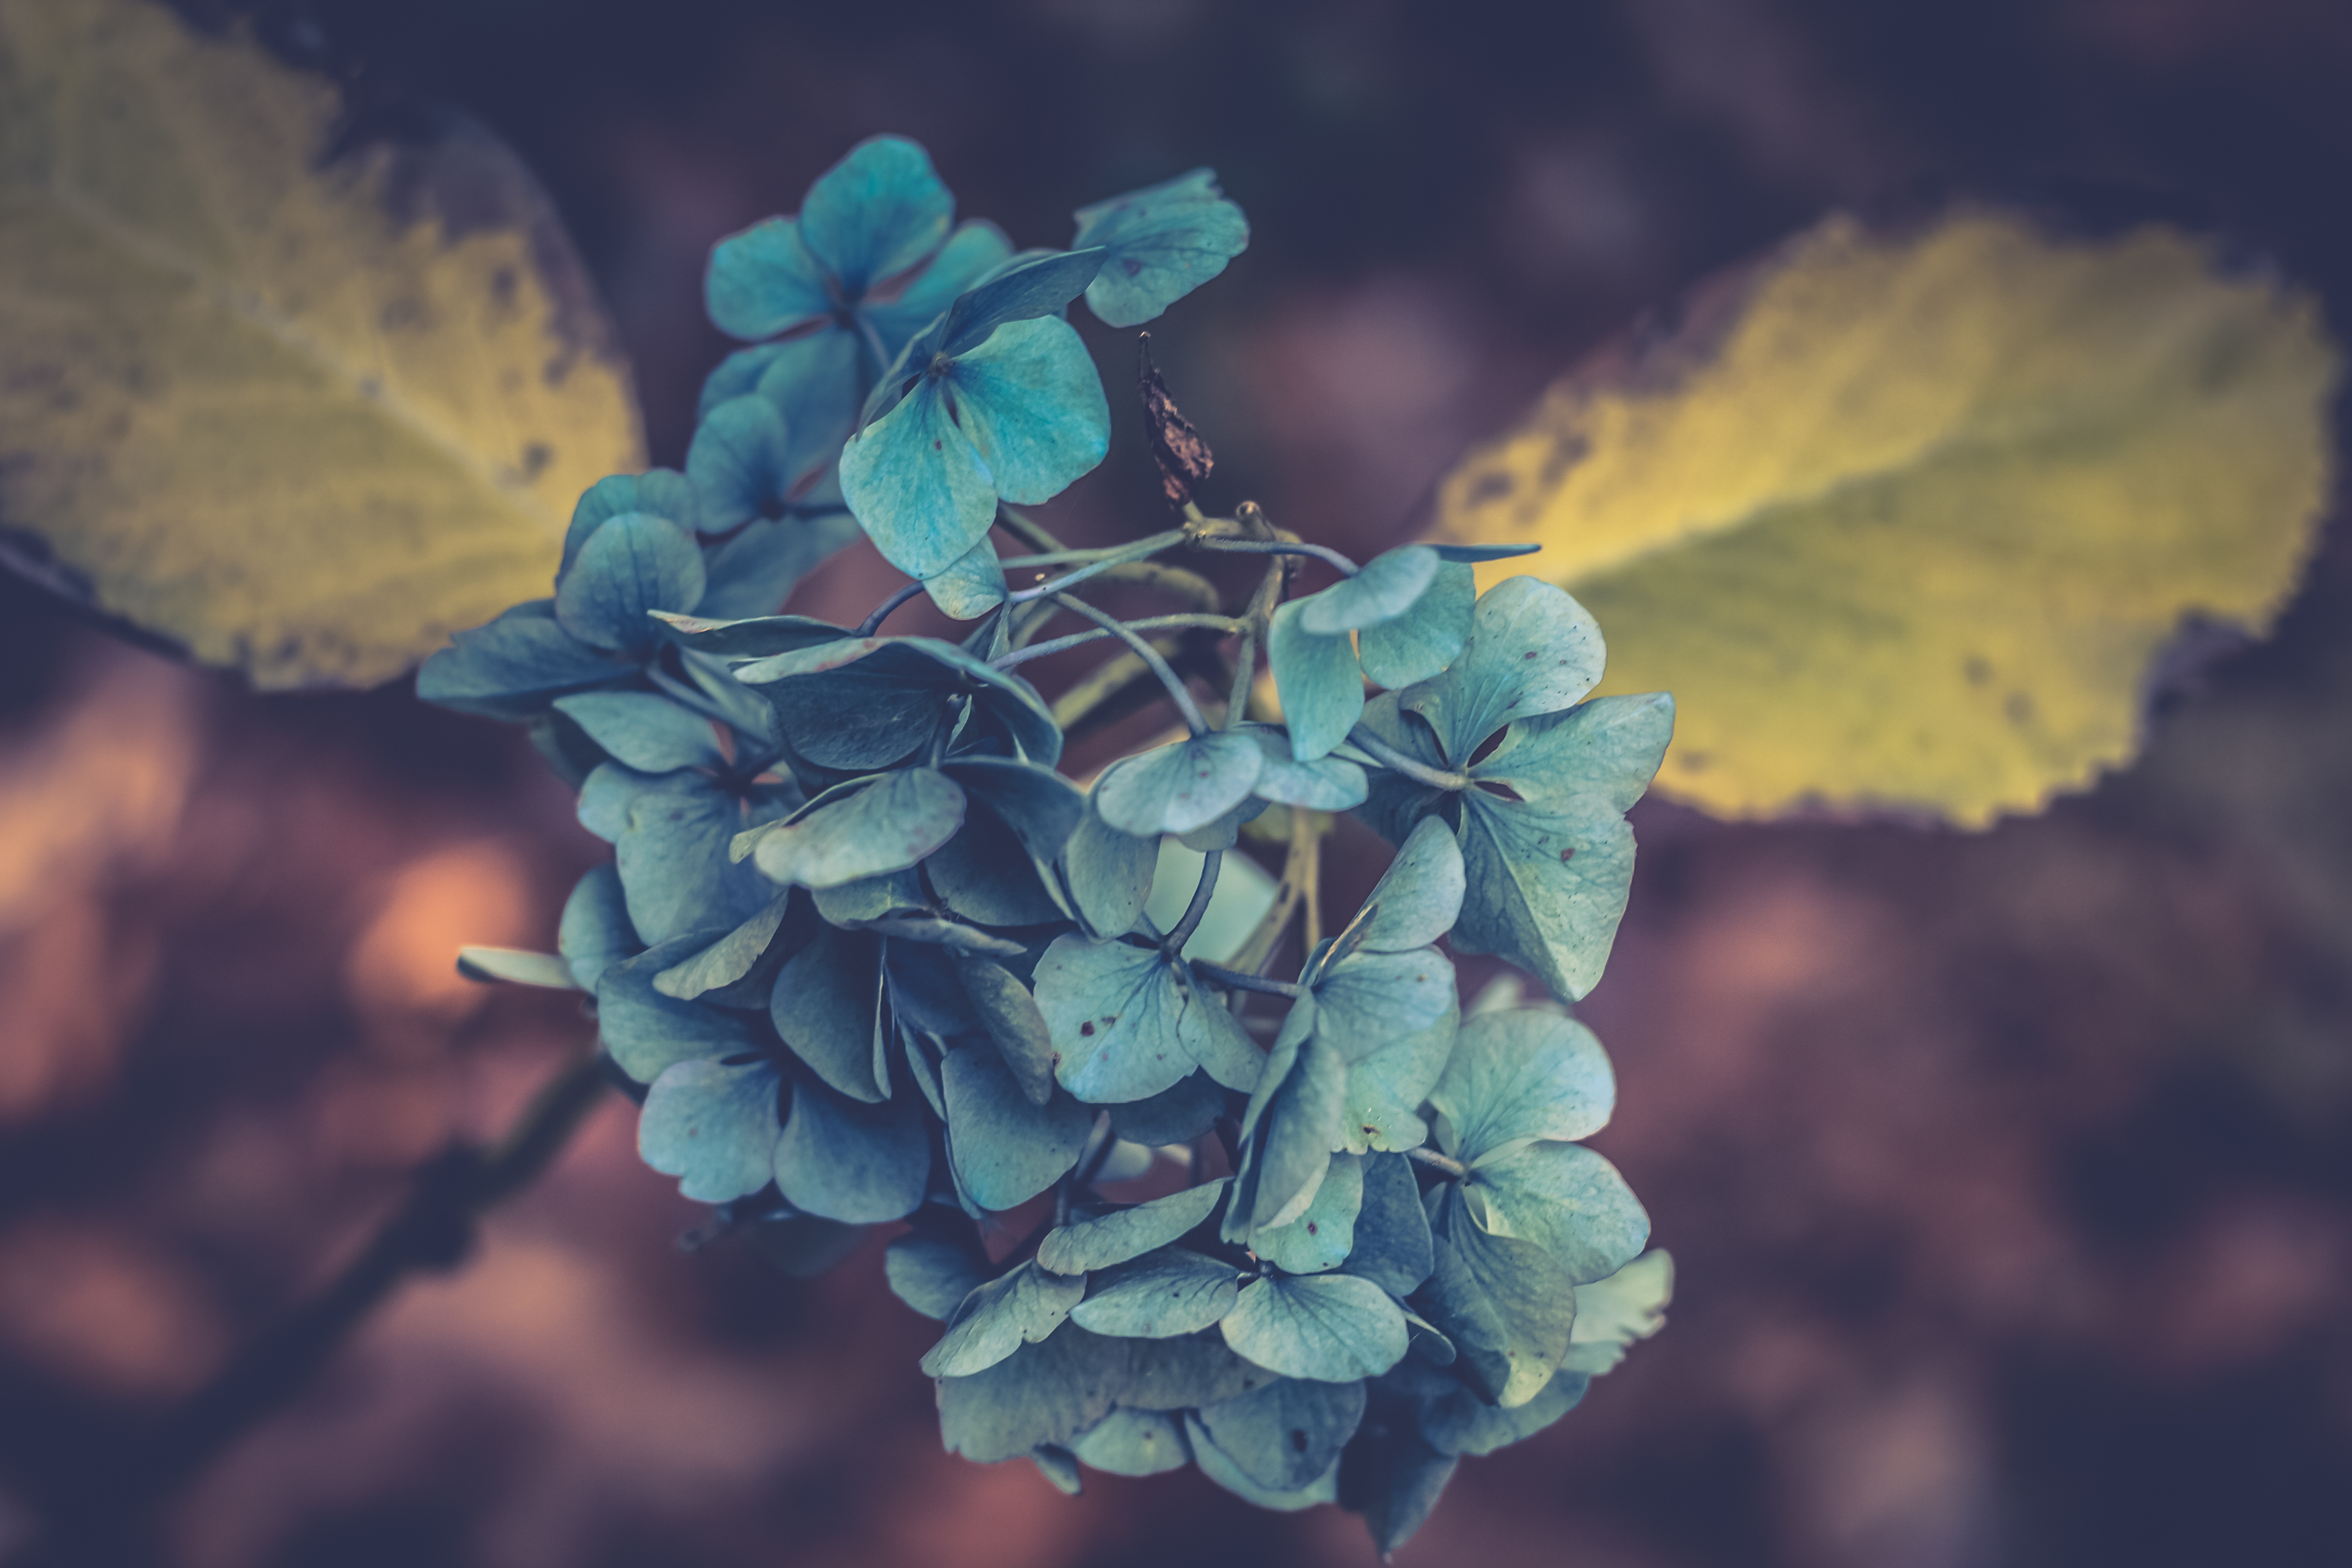
tree, nature, branch, blossom, plant, photography, sunlight, leaf, flower, petal, floral, green, reflection, color, botany, blue, flora, hydrangea, stalk, close up, macro photography, flowering plant, hydrangeaceae, cornales, plant stem, land plant